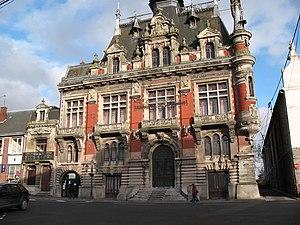
Hôtel de ville de Solesmes Nord
Le Cambrésis est l'un des anciens pays et provinces de France et l'une des régions naturelles de France, rattachée administrativement au département du Nord. La ville-centre du Cambrésis est Cambrai.
Laurent Fortier, né à Valenciennes le 2 mai 1867 et mort à Cambrai le 21 juin 1923, est un architecte français.